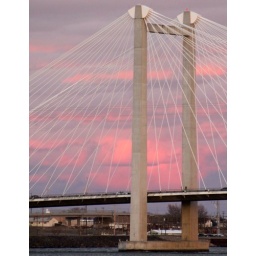
REALLY bright pink in the clouds to the east of the Cable Bridge...